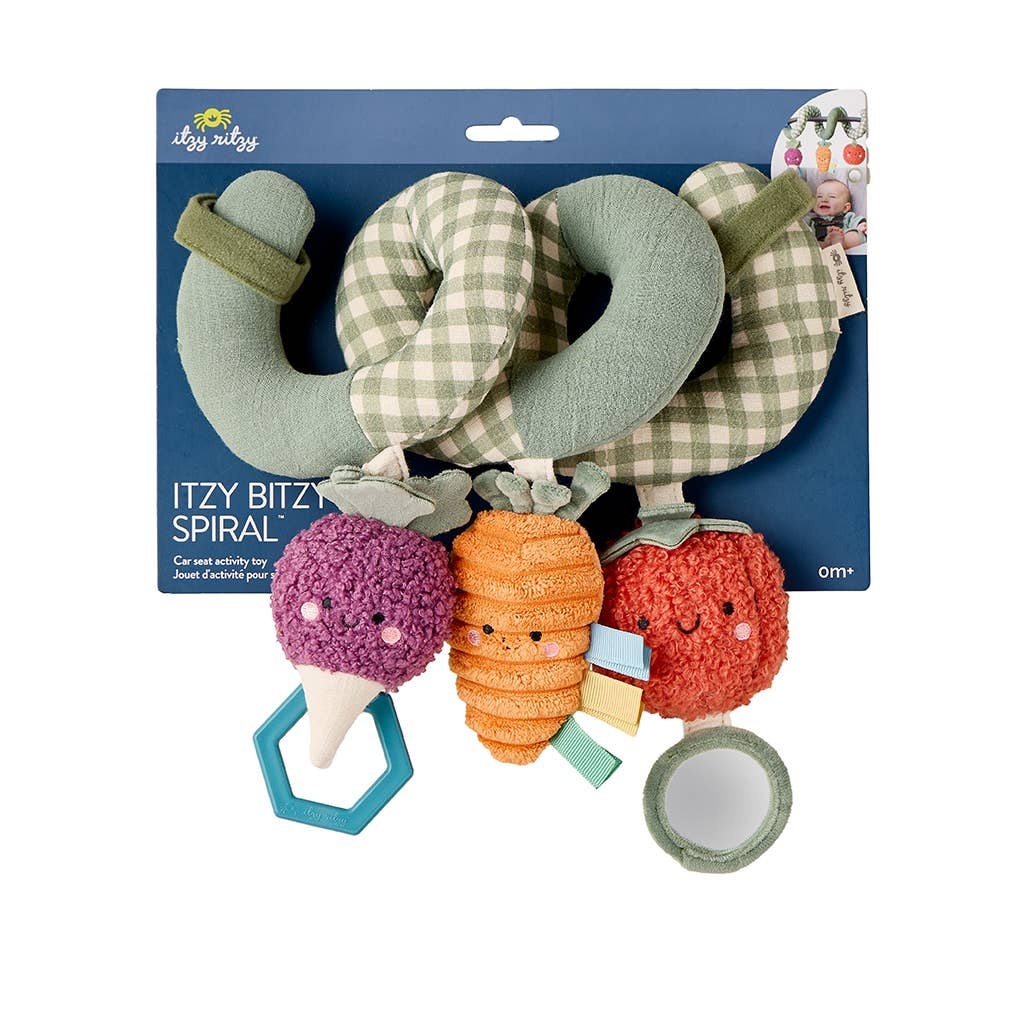
Itzy Ritzy - Veggie Itzy Bitzy Spiral™
Brand: Itzy Ritzy
Endless adventures await with your babe’s new travel tagalong, the Itzy Bitzy Spiral™. Watch as your babe reaches for the dangling ring, smiles at their reflection in the hanging mirror, and grasps for the ribbons. Our natural cotton and soft velour fabrics are gentle to baby’s touch. For the many travels ahead, easily attach the Itzy Bitzy Spiral™ to your car seat and stroller for fun on-the-go!
Category: Baby & Toddler > Baby Toys & Activity Equipment > Baby Activity Toys > Teething Toys